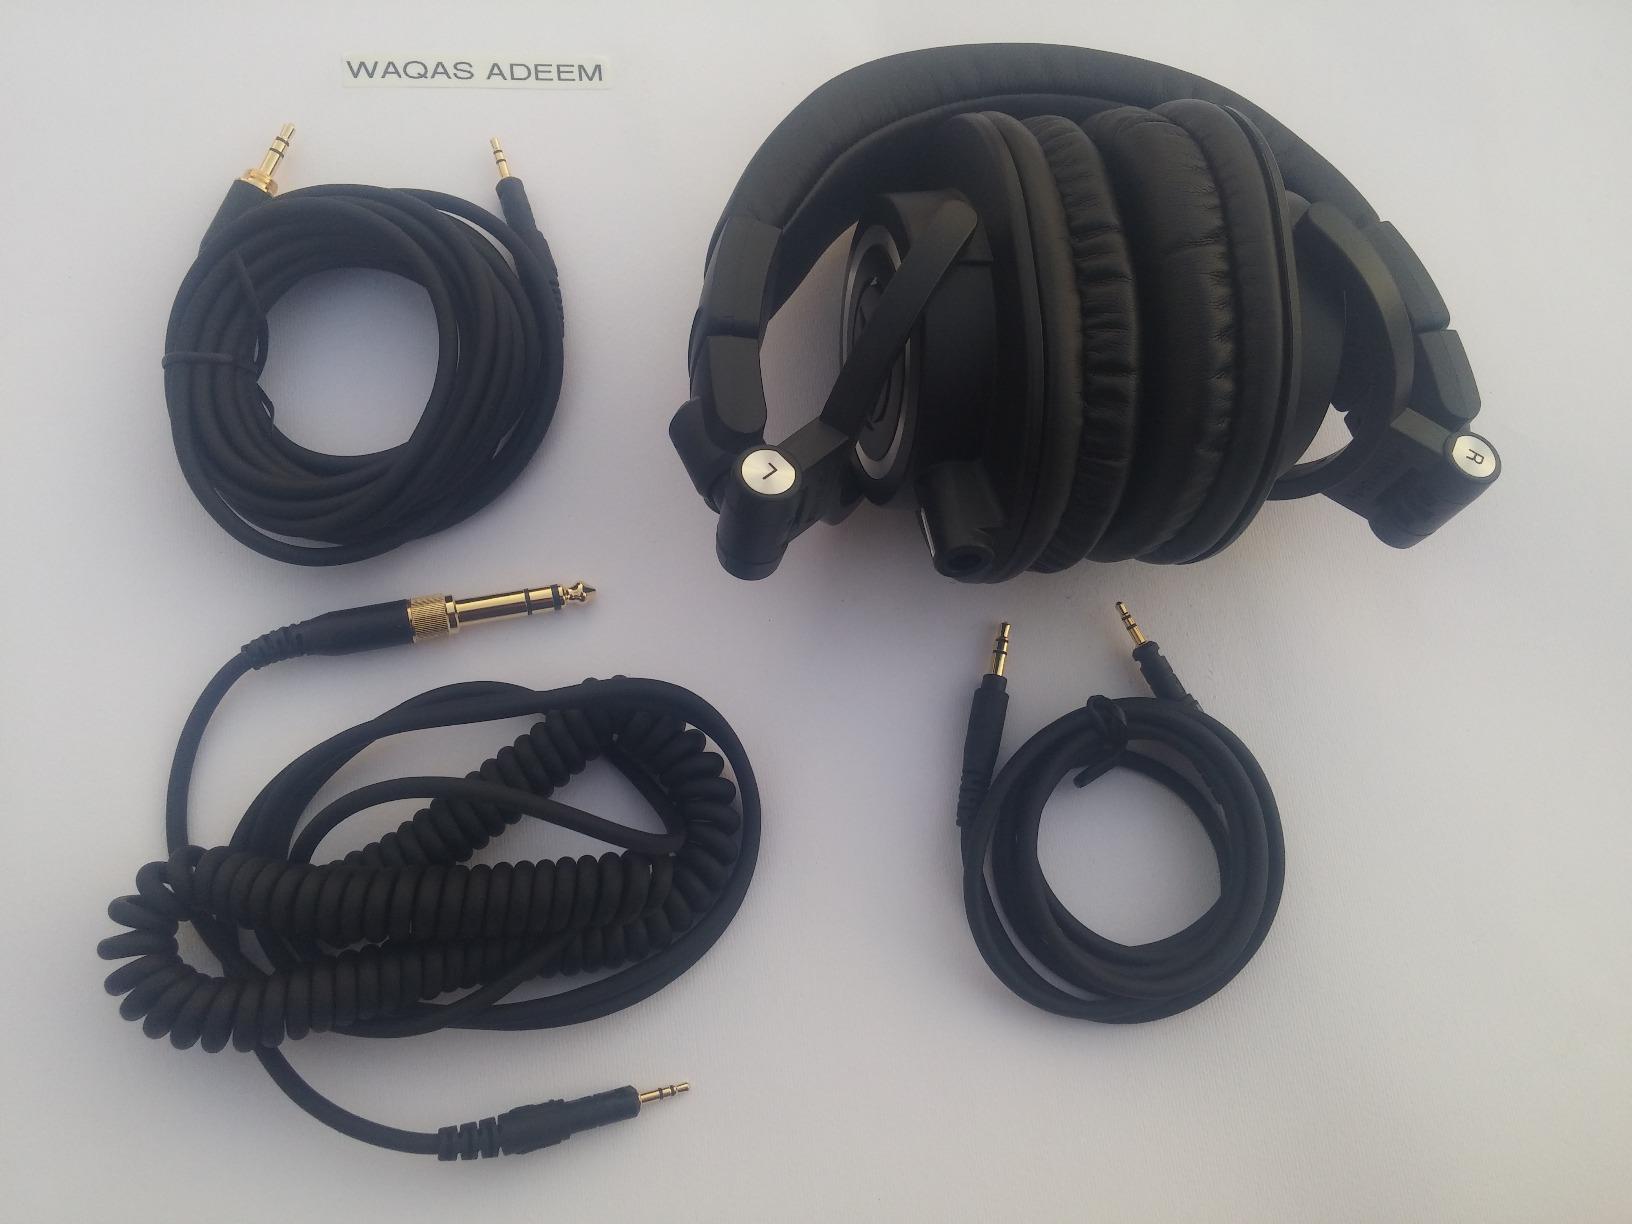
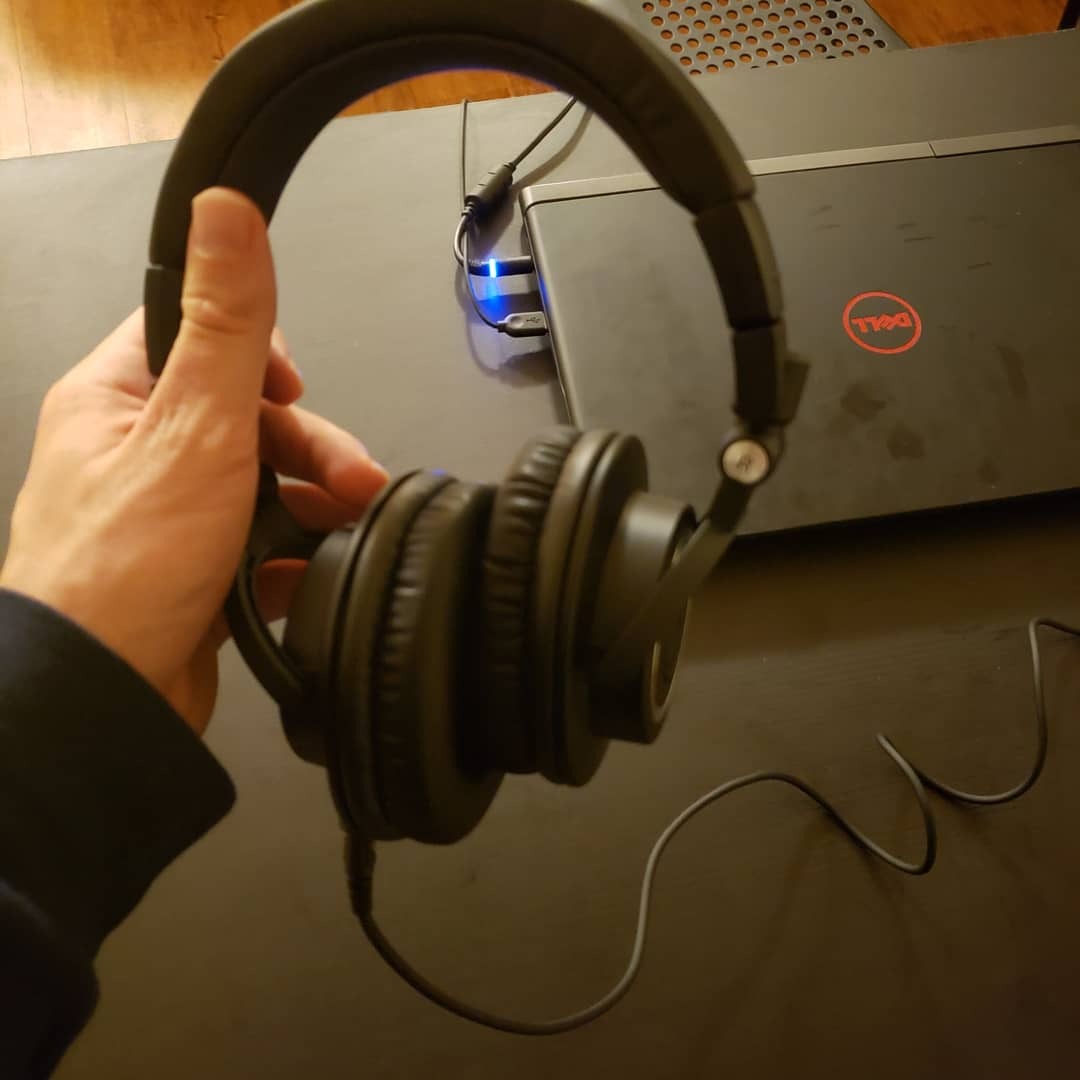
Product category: headphones
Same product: yes